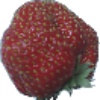
Label: strawberry_wedge